W. Somerset Maugham

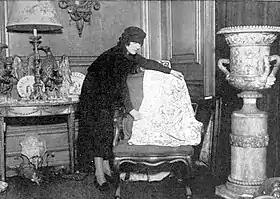
White woman in smart day clothes, including a hat, in a shop full of antiques and objets d'art

After the war Maugham had to choose between living in Britain or being with Haxton, because the latter was refused admission to the country. The lifelong ban followed his arrest and trial over a homosexual incident in 1915. He was acquitted, but was nonetheless registered as an "undesirable alien". When in Britain, Maugham lived with his wife at their house in Marylebone, but the couple were temperamentally incompatible, and their relationship grew increasingly fractious. He spent much time travelling with Haxton. They visited the Far East together in 1919–20, keeping Maugham away from home for six months.